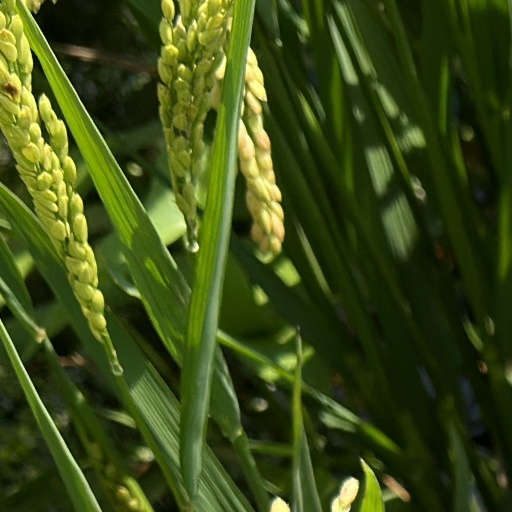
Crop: rice